Coptic identity

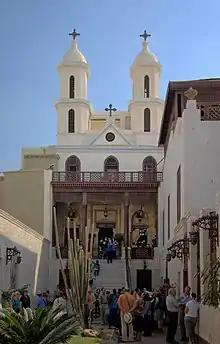
The Hanging Church, one of Cairo's most famous Coptic churches

Another important aspect of Coptic identity was the emphasis on ethnic and religious continuity with the Egyptian martyrs of earlier centuries. Numerous hagiographical texts celebrated Egyptian Christian martyrs, highlighting their native origin and often portraying their Roman persecutors as outsiders.